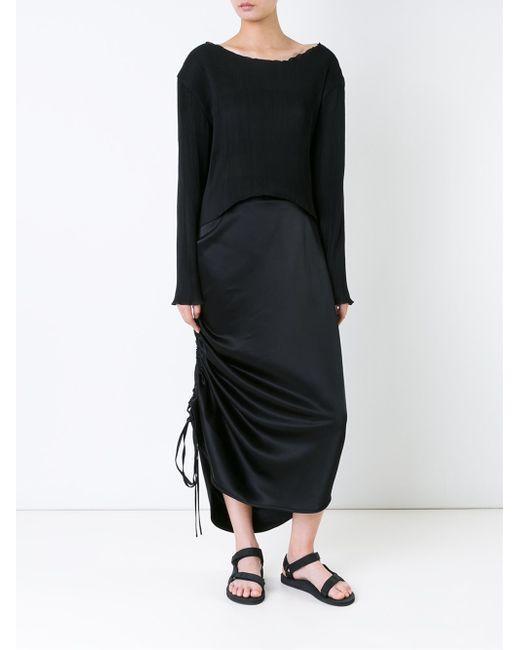
schwarzes Wickelkleid für junge Mädchen